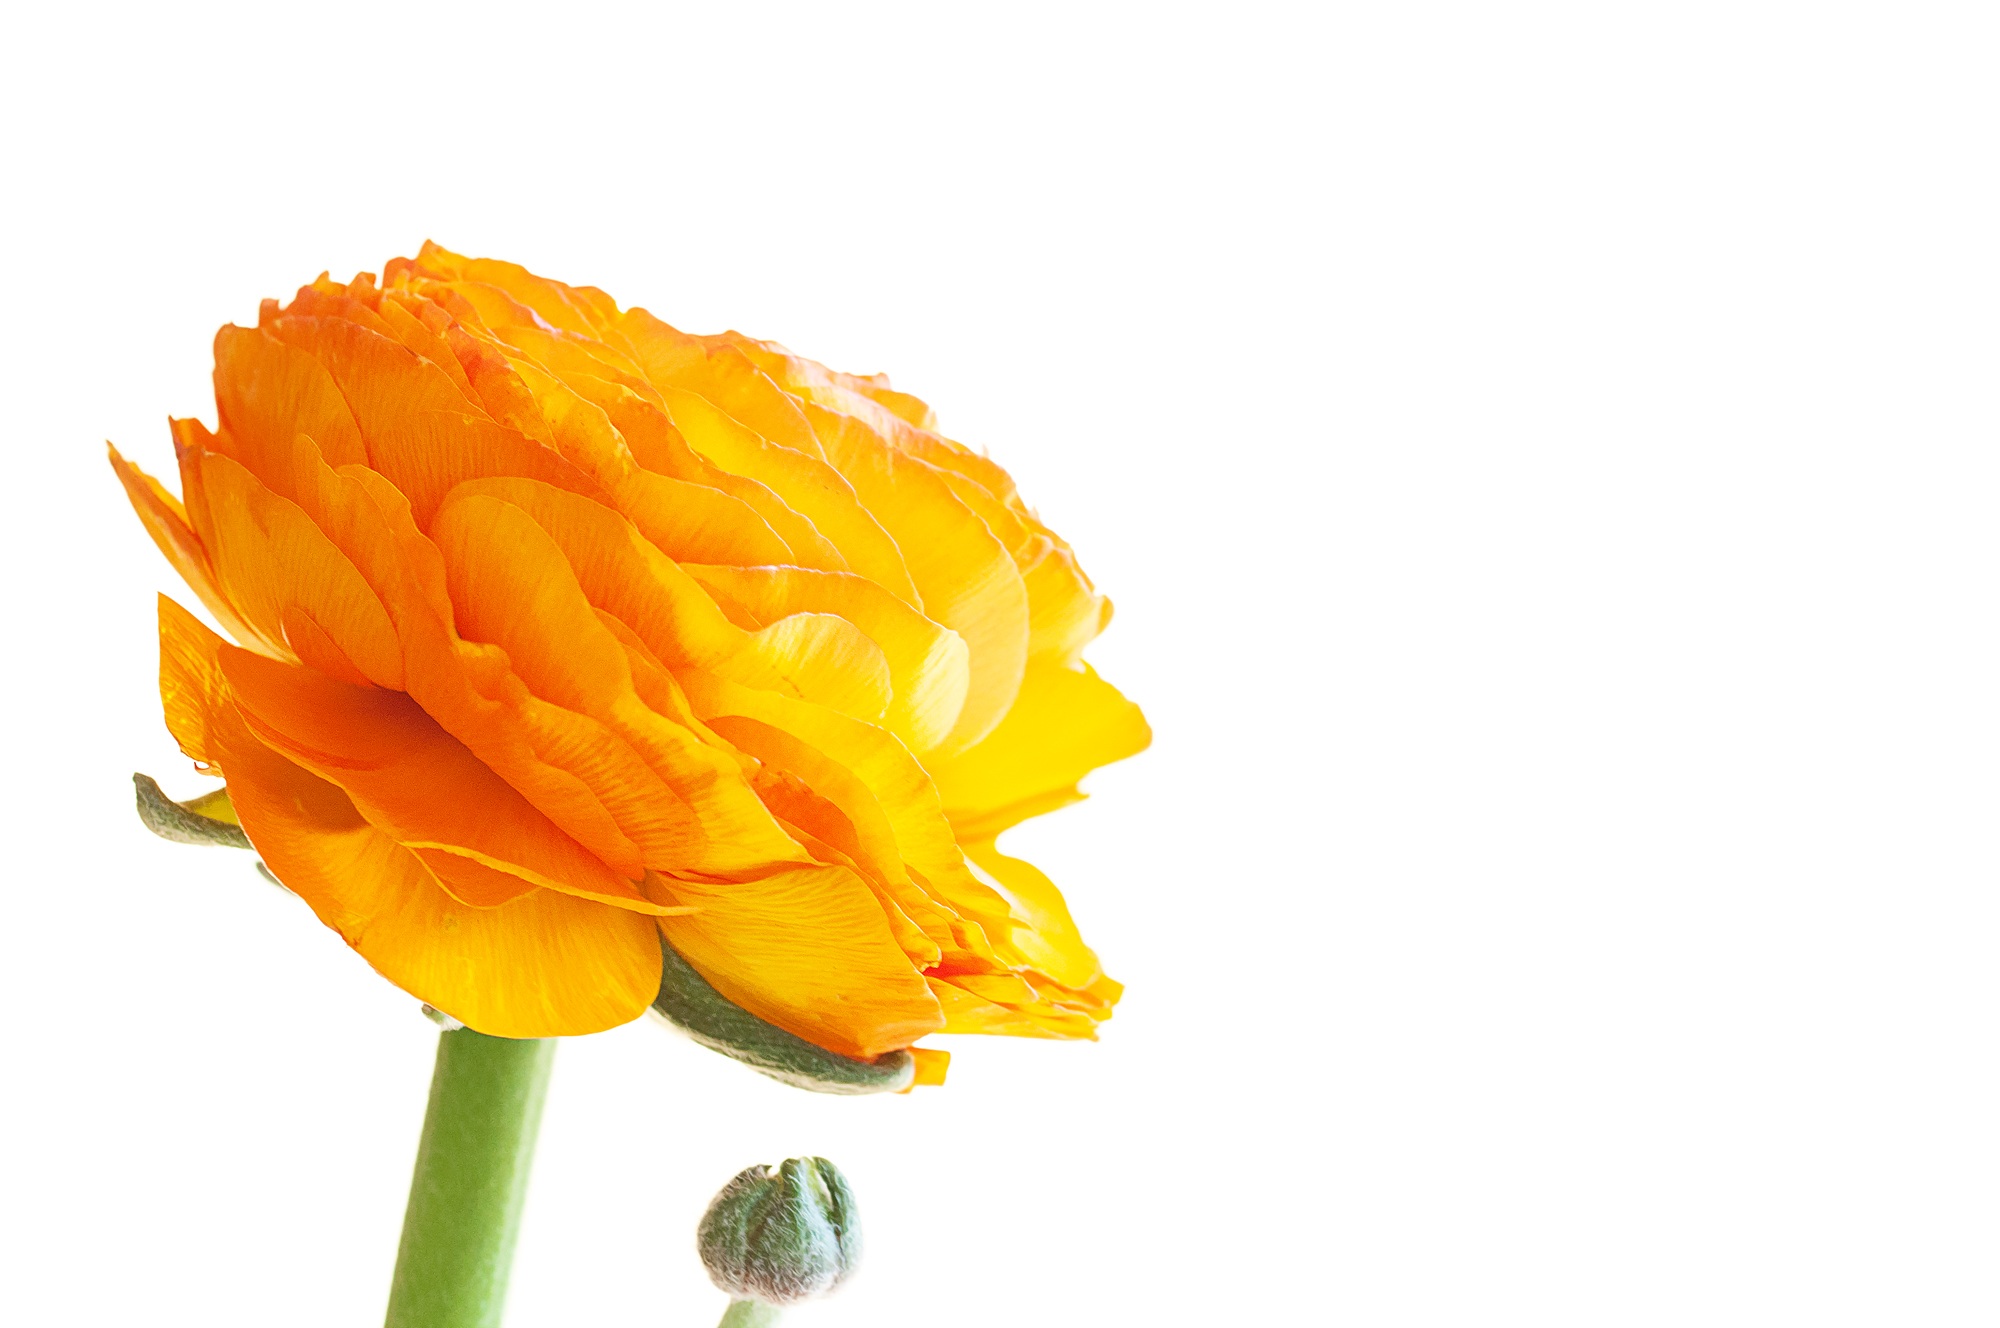
blossom, plant, leaf, flower, petal, bloom, orange, spring, yellow, close, petals, spring flower, ranunculus, orange flower, flowering plant, schnittblume, orange spring flower, land plant